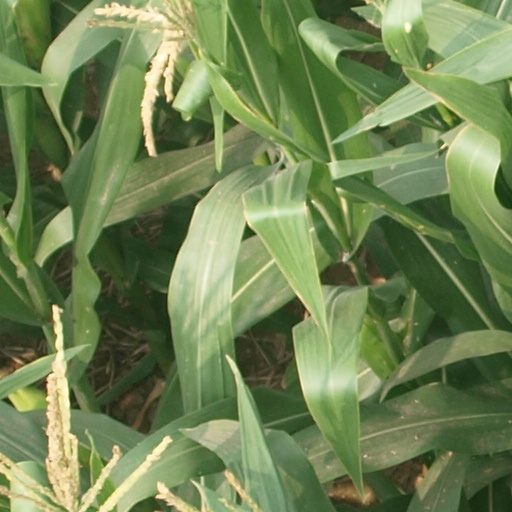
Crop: maize; corn